Apple Newton

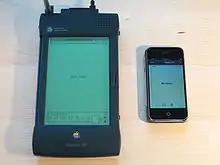
The Apple Newton MessagePad 2100, a 1997 model, running Newton OS, alongside the original iPhone from 2007 running iOS

The Apple Newton and its poor handwriting recognition was lampooned on season six "Simpsons" episode "Lisa on Ice", when Kearney (one of the three teenaged thugs/school bullies) tells Dolph to take a memo on his Newton to "Beat up Martin," and the message comes up as "Eat up Martha".